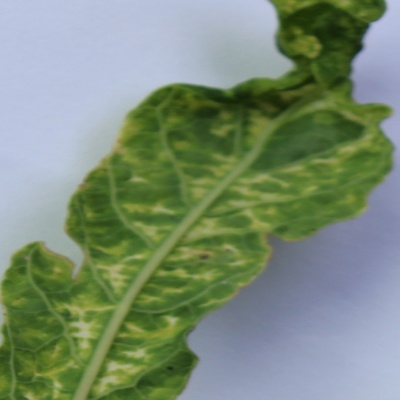
Crop: Cassava
Condition: mosaic